List of Agents of S.H.I.E.L.D. characters

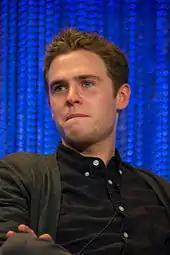
Iain De Caestecker

De Caestecker was cast as Fitz in November 2012. The producers had been aware of De Caestecker from his work on the BBC Three series "The Fades". Originally, Fitz was envisioned to have a more cocky personality, and morphed into the "insecure genius" once De Caestecker was cast. Following injuries the character receives at the end of the first season, the series began to deal with brain trauma, as De Caestecker explained "From the get-go, before I even knew about it, the writers had the idea, and they did a lot of research in it with doctors. When I found out about it, I did my own research and correlated it together. It's just something that should never be trivialized. It's a real and serious thing to a lot of people, brain trauma, so we just have to constantly be respectful towards it. We talk about it all the time. Even if you don't see it or it's not obvious, it's always something that's in our heads that we're keeping going. It's the realization that you never get fully better, it's about embracing the new side of you and making that work in the world that you're in. I suppose the idea of a cure—I don't know if that could happen." For Fitz's costume design, Foley tried to have his clothes reflect his personality, without "getting too cliché...we try and play up his "heritage style"...using classic design details on him like paisley & leather elbow patches and mixing them with different plaids."